Paris-Panthéon-Assas University

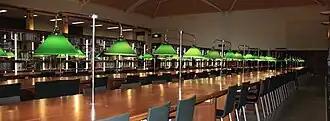
Reading room of the Cujas Library, Paris

The largest campus of Panthéon-Assas is located on Rue d'Assas and receives second-year to four-year law students. It was designed by Charles Lemaresquier, Alain le Normand, and François Carpentier to accommodate the growing number of students at the University of Paris. It was built between 1959 and 1963 on the former grounds of "Société Marinoni." At the time of its inauguration, its main lecture theatre was the largest in France, with 1,700 seats.